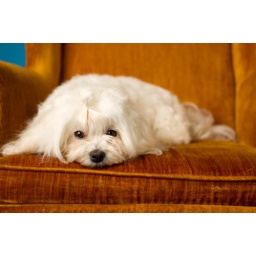
Such a Diva.. Goldie is doing us ALL a favor by sitting on this chair only to earn a Goldfish.